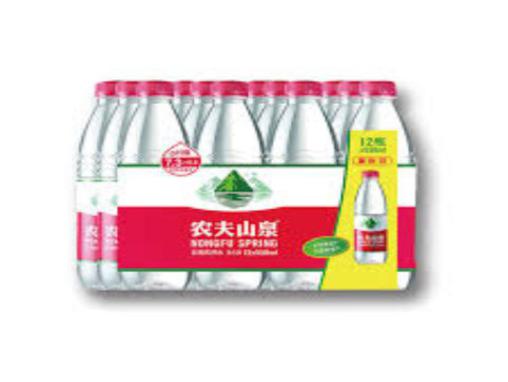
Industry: Necessities